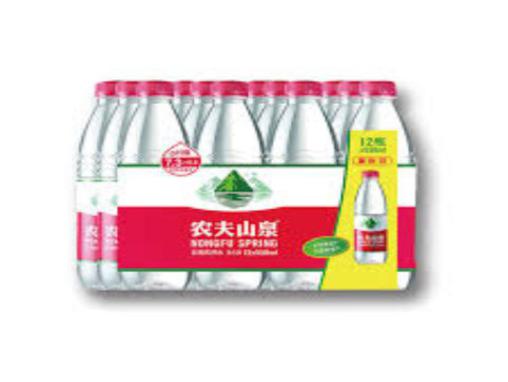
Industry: Necessities